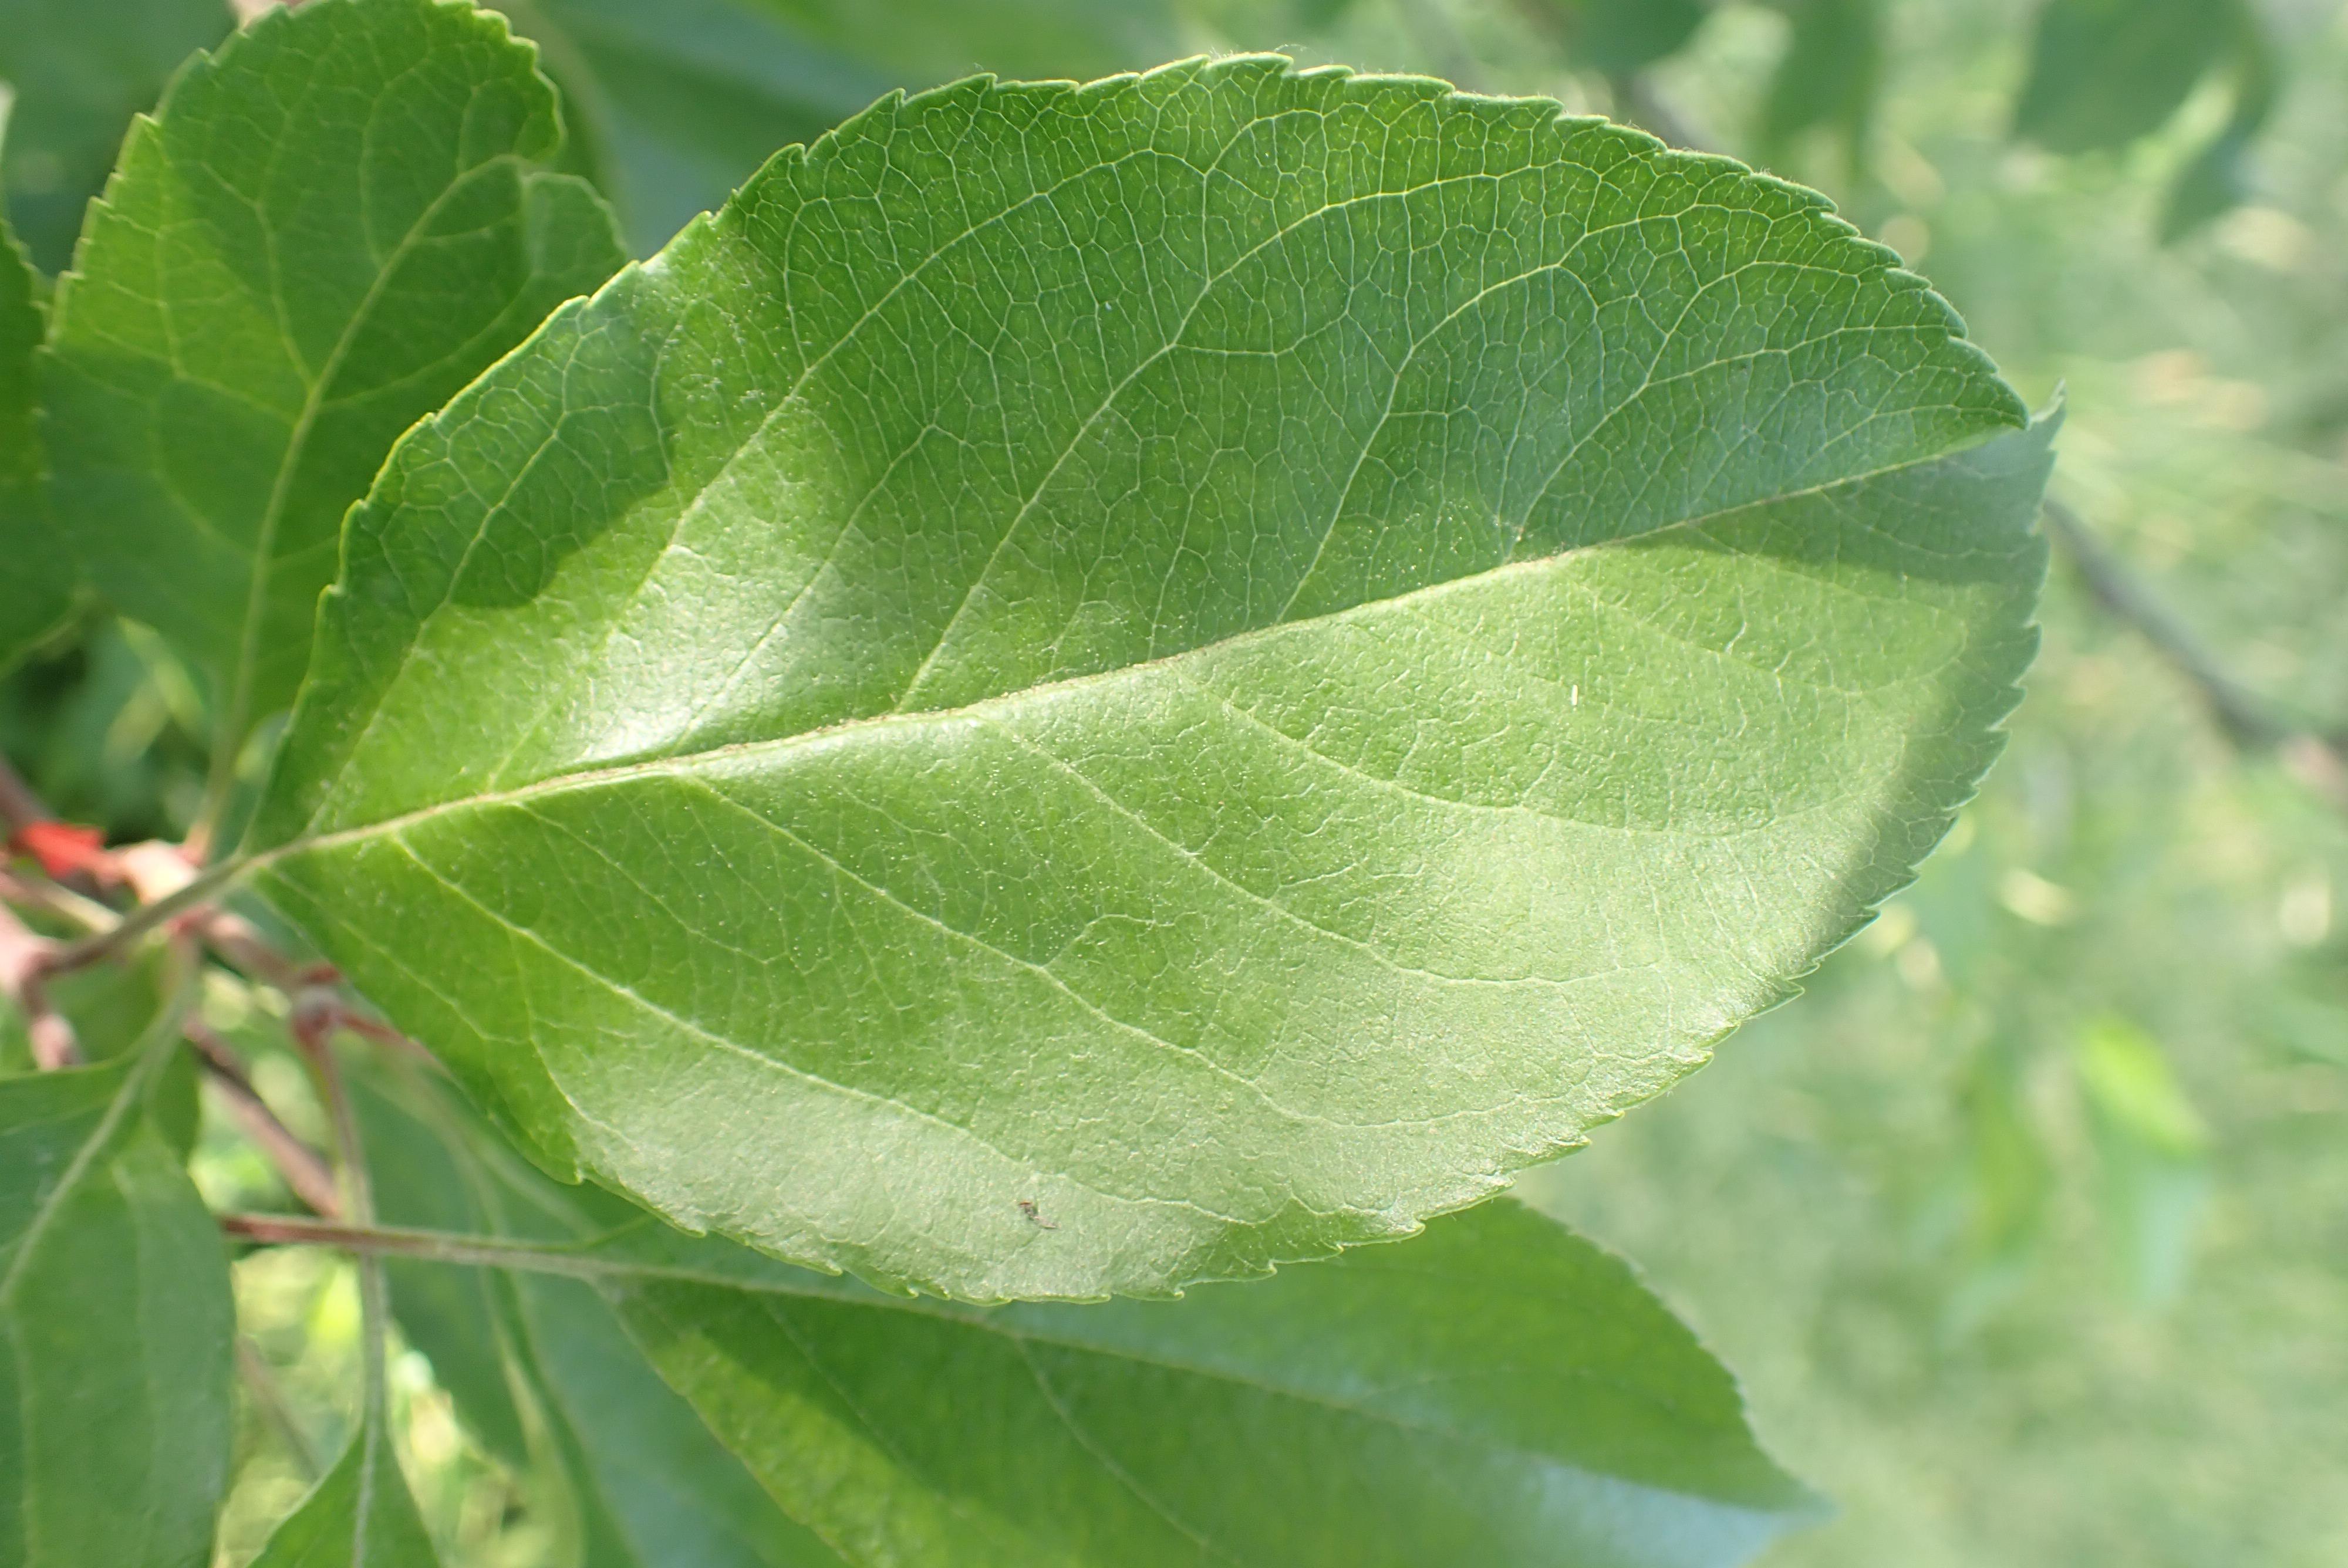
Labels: healthy